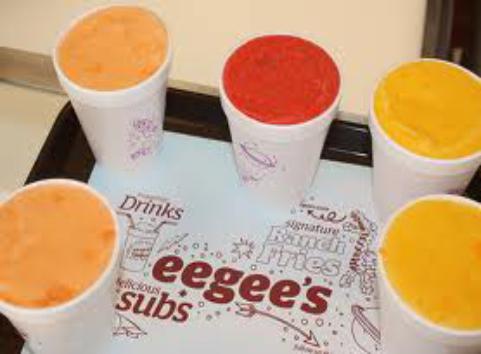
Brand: Eegee's
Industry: Food